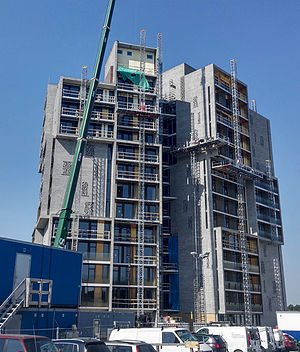
Campus Kollegiet i Odense
Campus Kollegiet under opførelse
Campus Kollegiet under opførelse d. 21. aug. 2015
Campus Kollegiet er et nybygget kollegium beliggende på Campusvej 1 nær Syddansk Universitet i Odense M med plads til 285 beboere. Kollegiet var klar til indflytning for de første 84 beboere den 1. september 2015, hvorefter de resterende beboere flyttede ind i etaper, efterhånden som nye etager blev færdige. Kollegiet var indflytningsklart for de sidste beboere 1. november 2015.